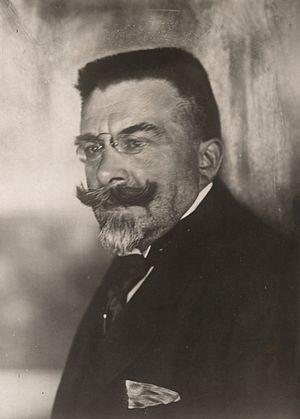
Ernst Seidler von Feuchtenegg était un juriste, un universitaire et une personnalité politique autrichienne.
Cet article liste les leaders des Empires centraux durant la Première Guerre mondiale soit les principales personnalités politiques et militaires ayant soutenu ou œuvré pour les Empires centraux lors de la Première Guerre mondiale.